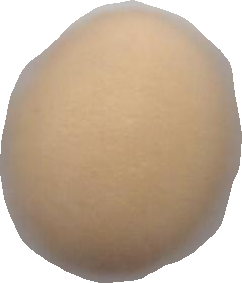
Variety: Dega